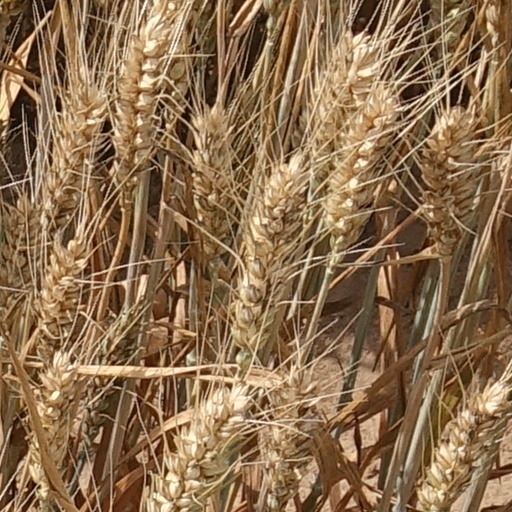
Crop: wheat